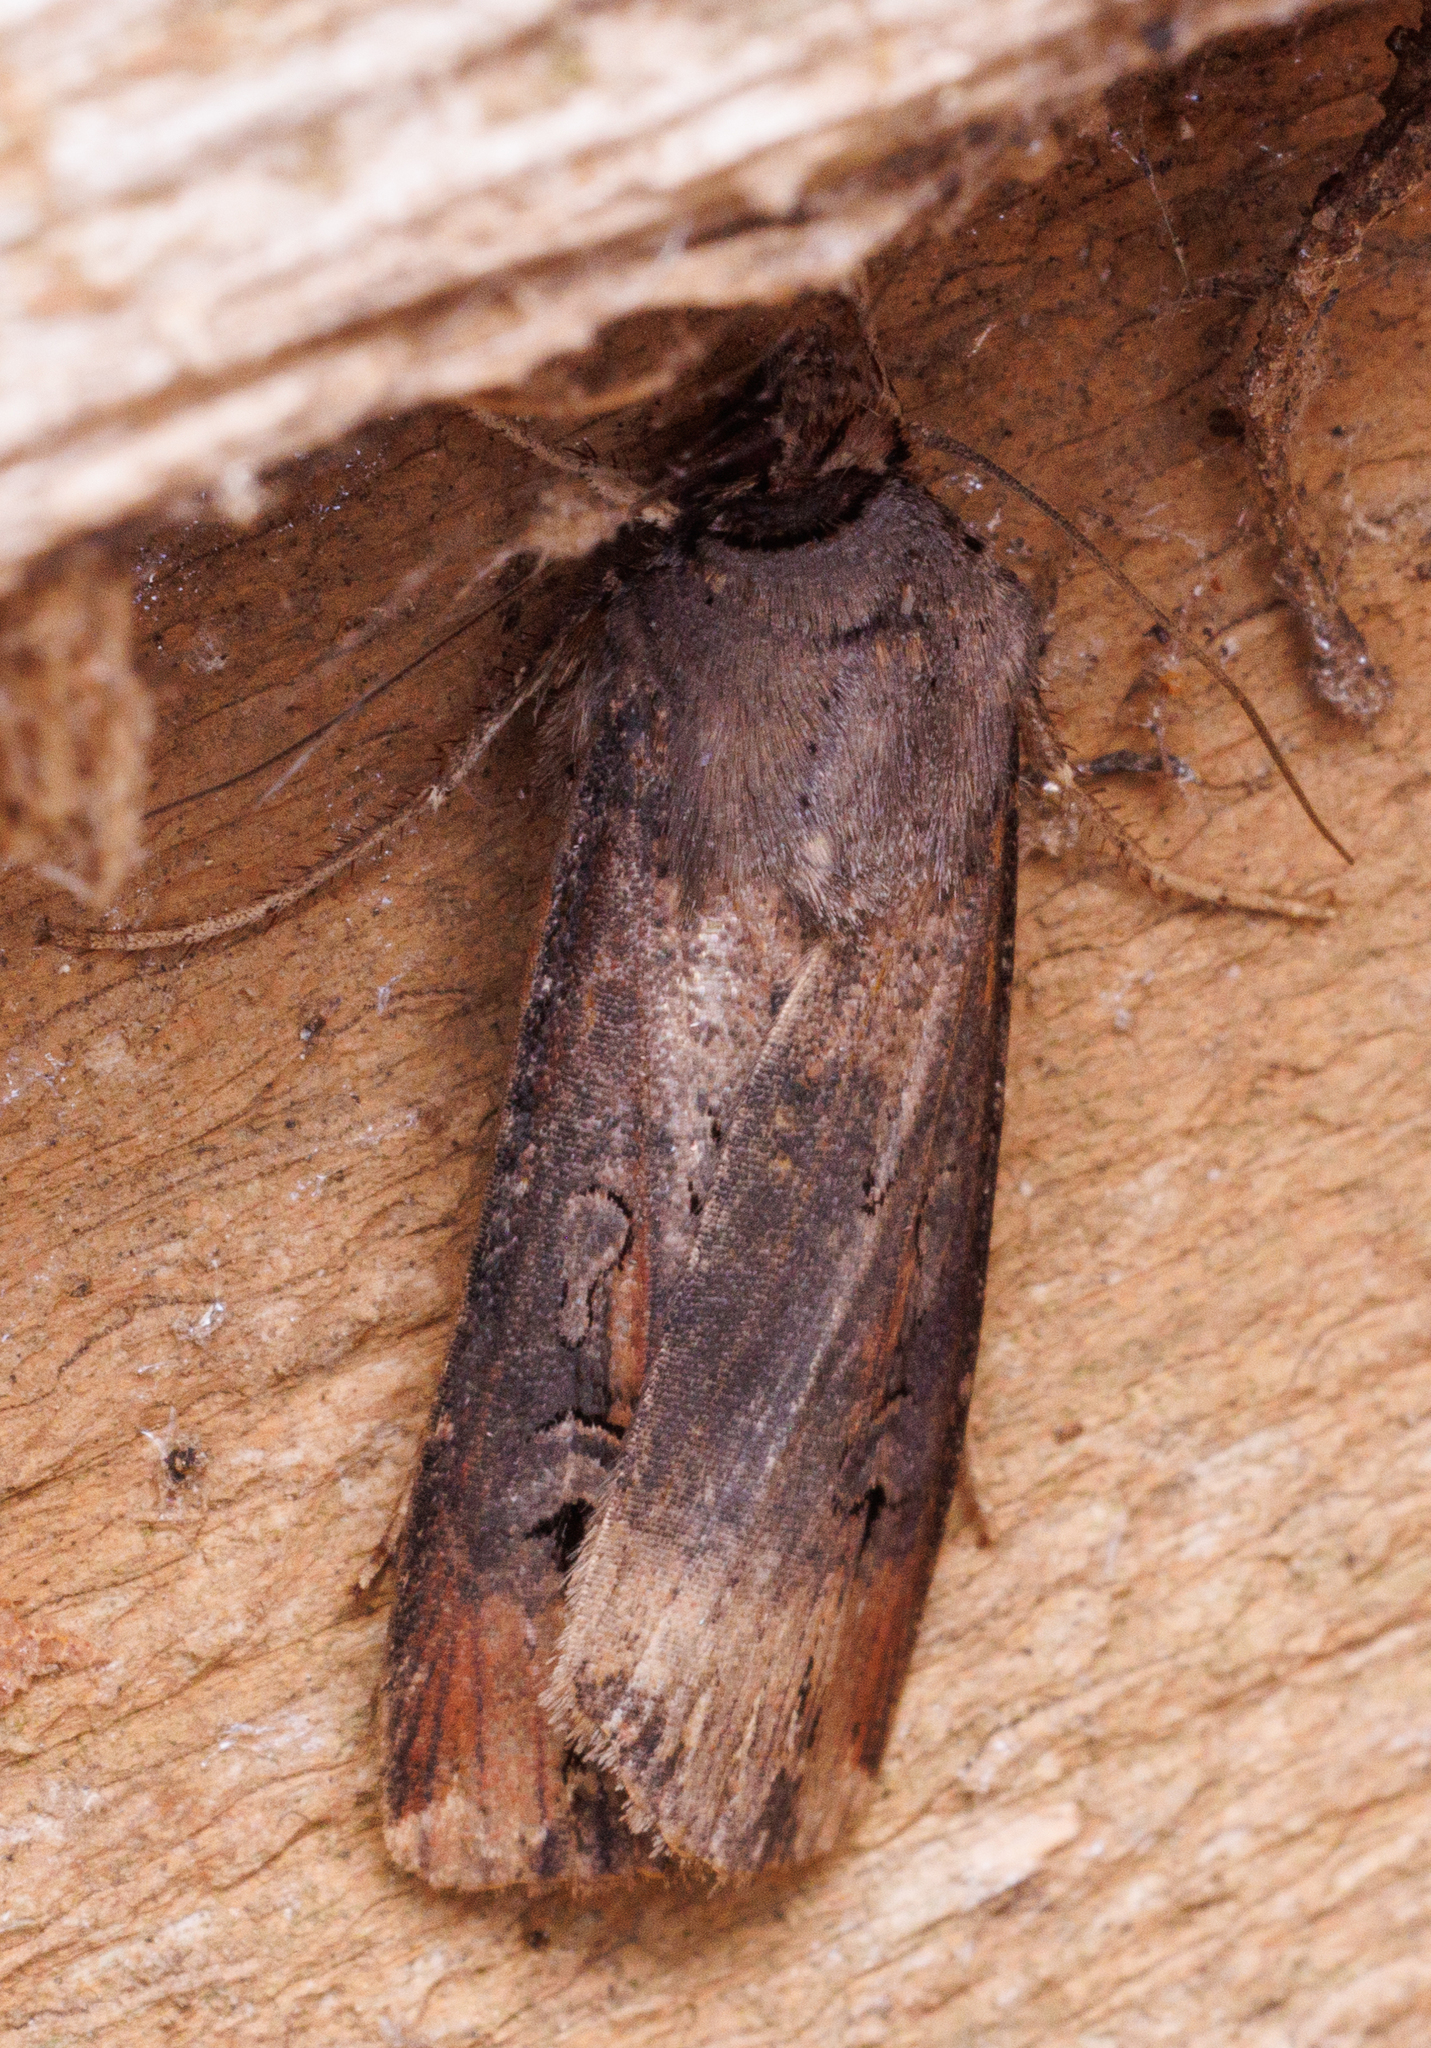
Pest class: cutworms